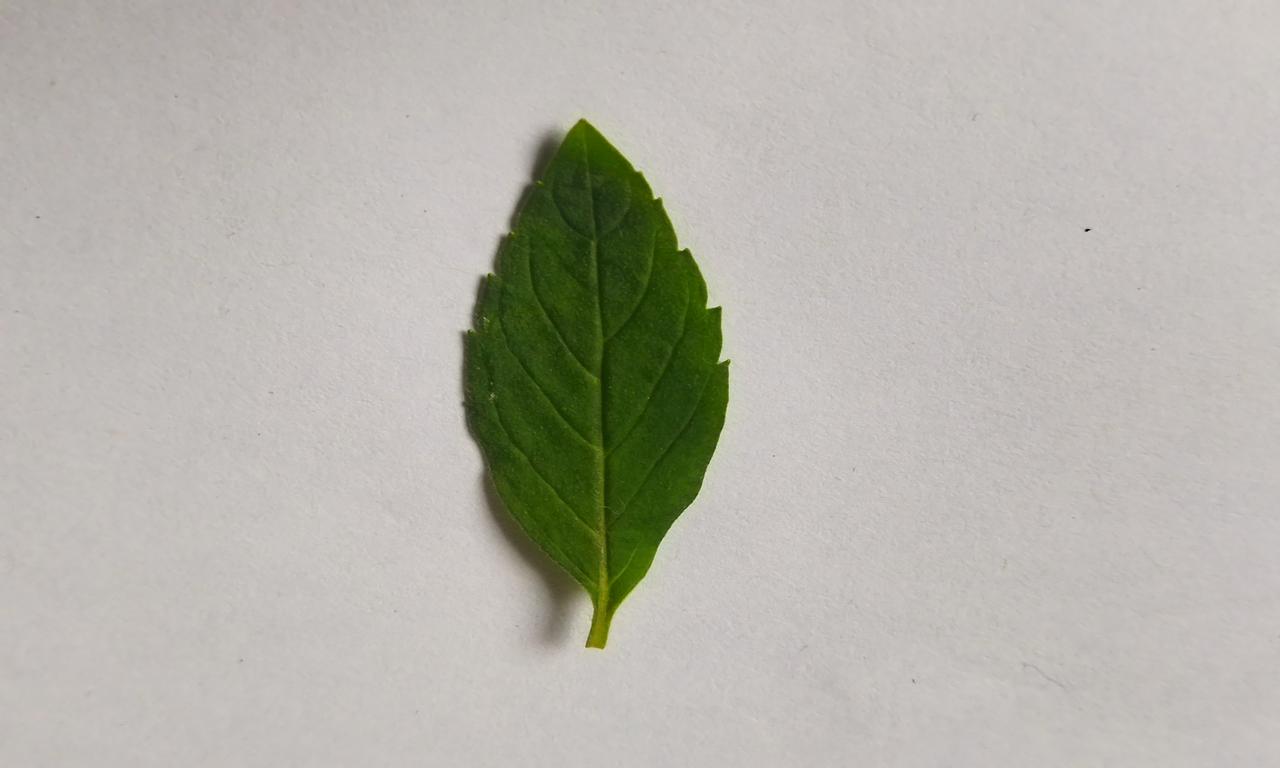
Label: Fresh